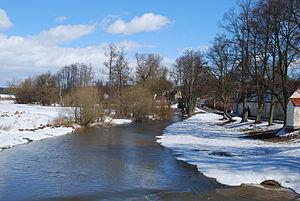
La Smutná est une rivière de la Tchéquie et un affluent de la Lužnice et un sous-affluent de l'Elbe. Elle est longue de 48 km et arrose la région de Bohême-du-Sud.